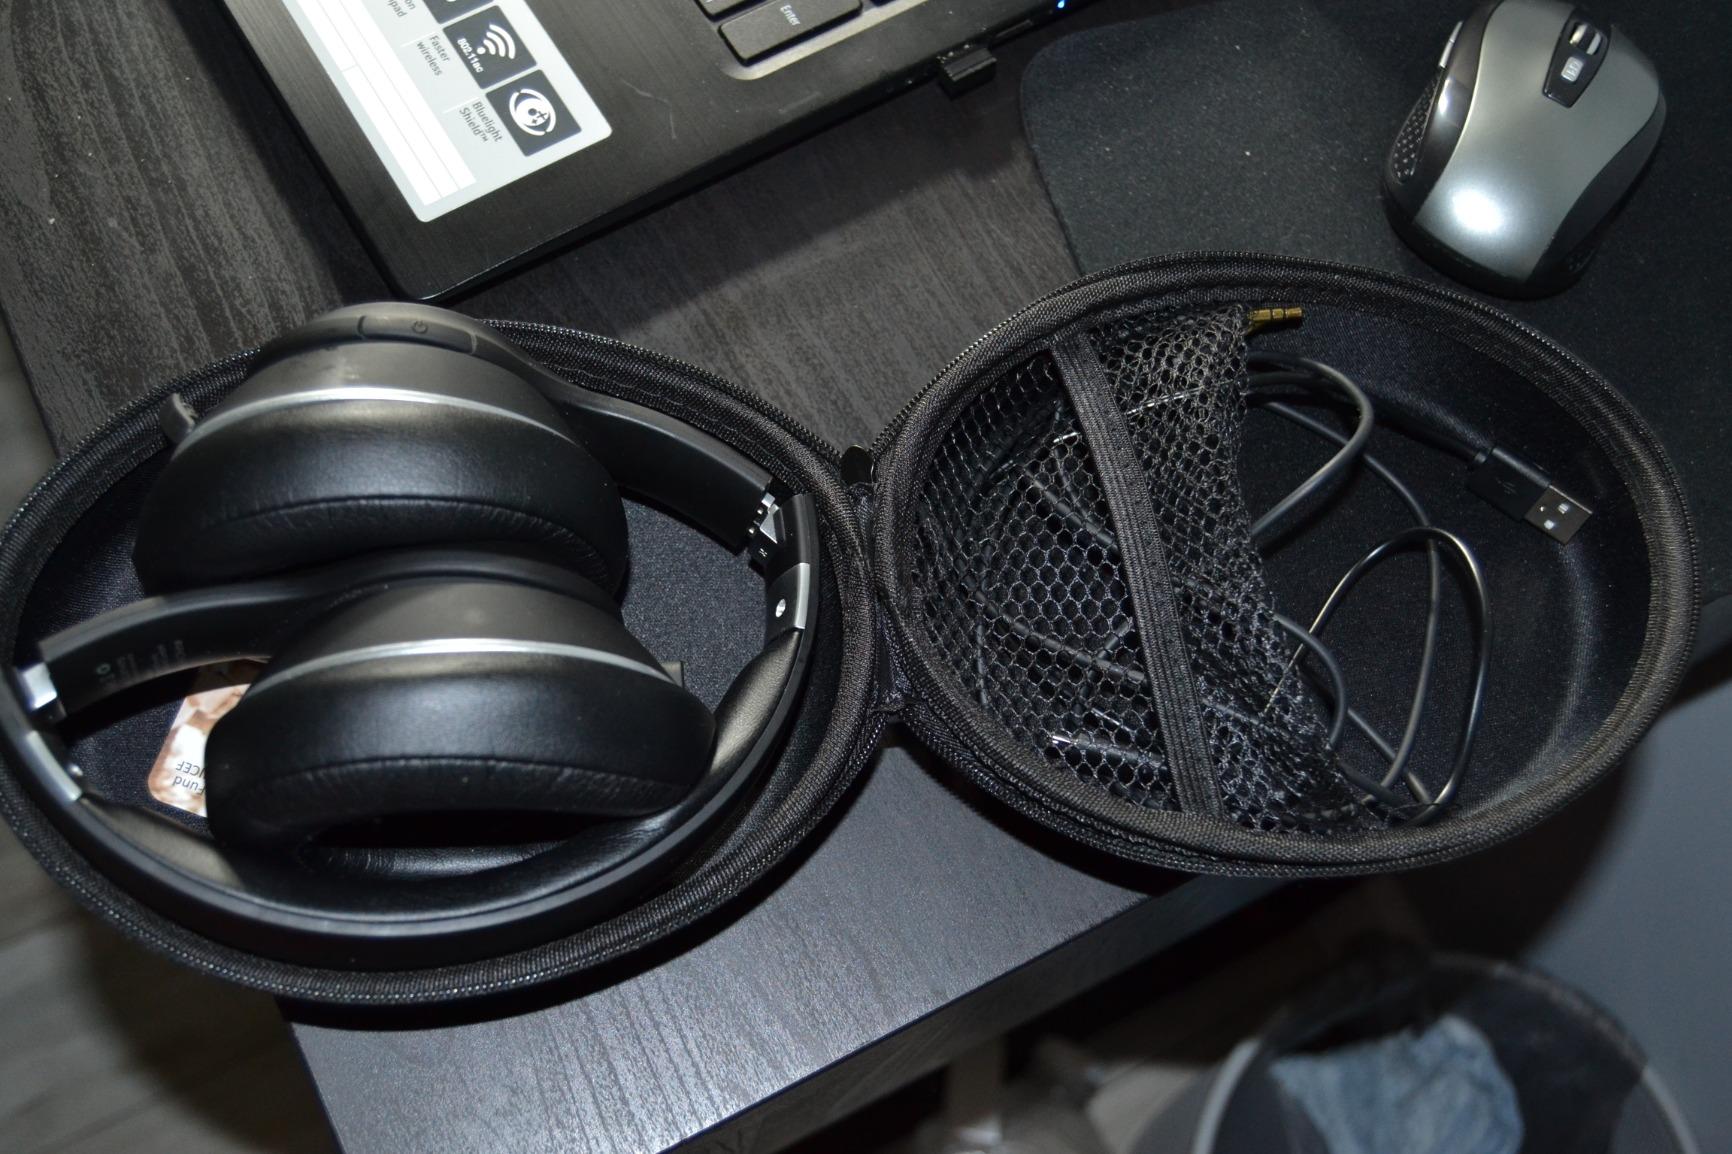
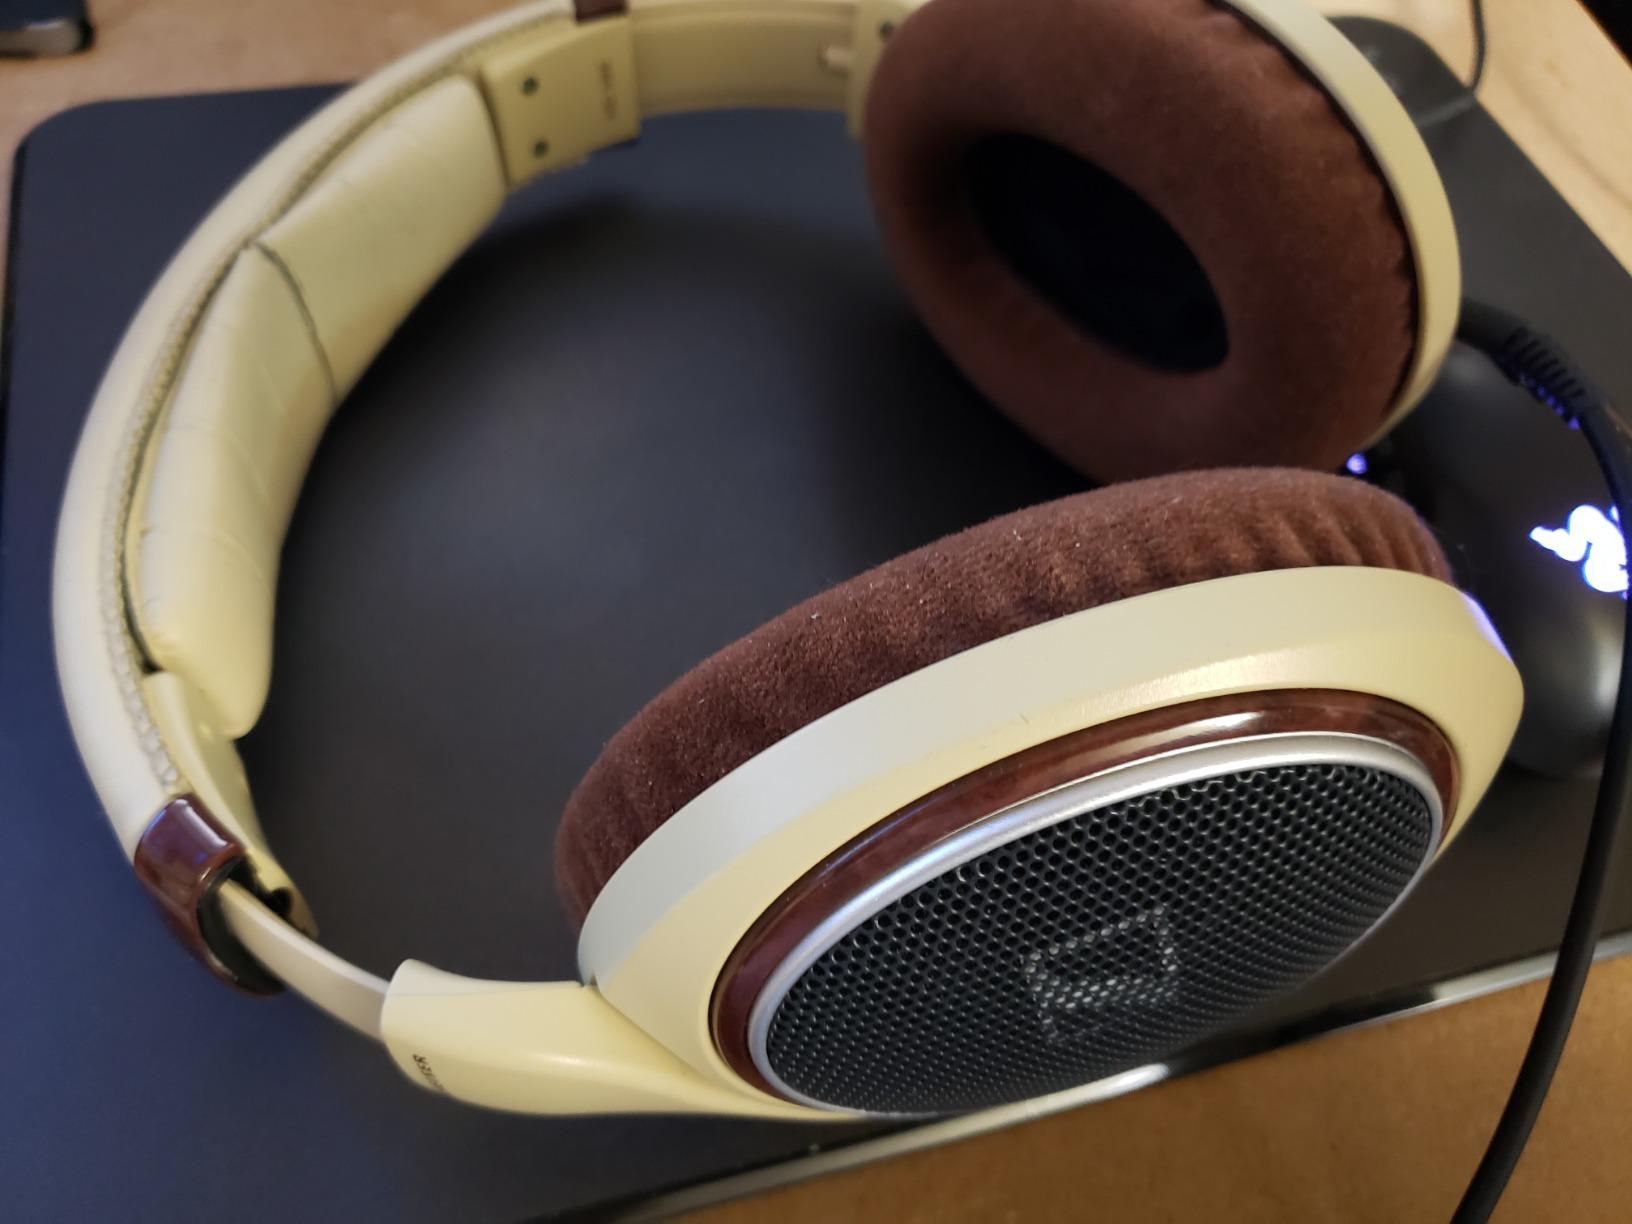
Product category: headphones
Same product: no